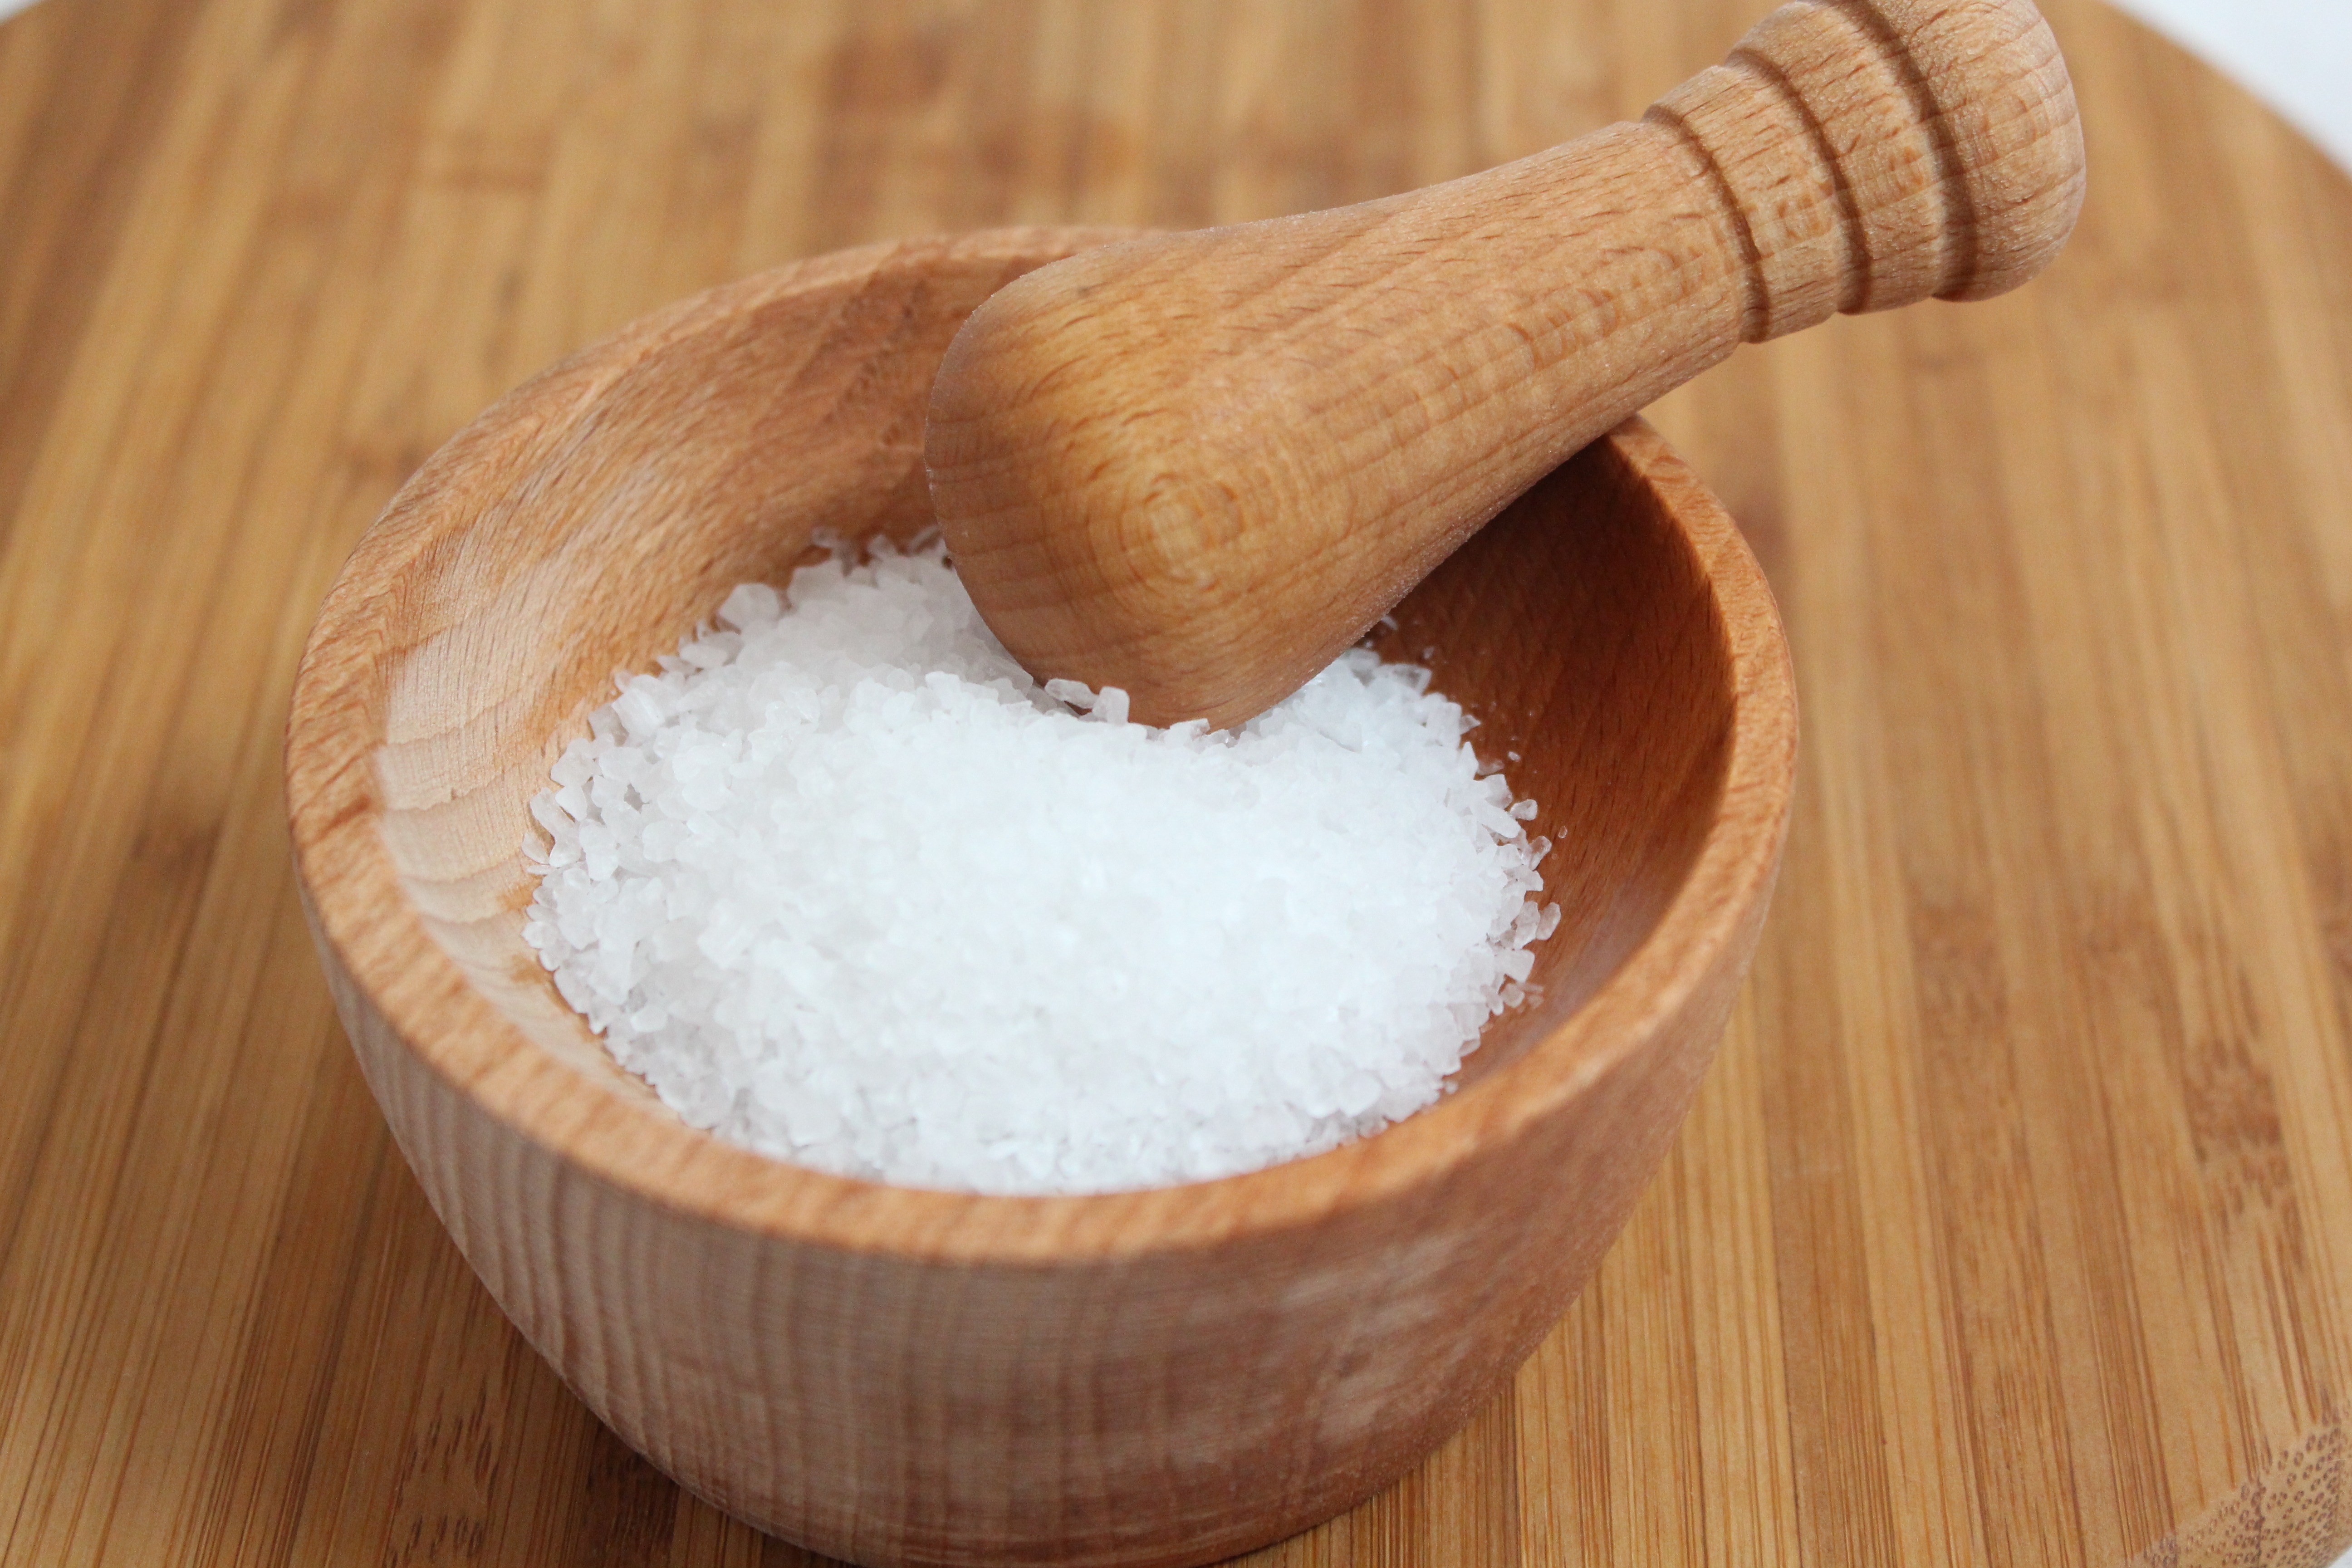
nature, food, spice, salt, powder, baking, eat, material, coconut, flavor, grass family